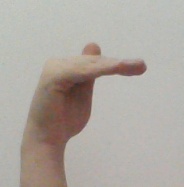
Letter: khaa